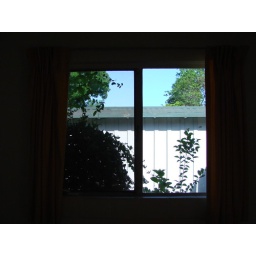
Side window in front bedroom